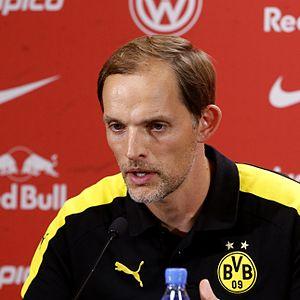
Cet article recense la liste des entraîneurs du Paris Saint-Germain depuis 1970.
La saison 2018-2019 du Paris Saint-Germain est la 49ᵉ saison de son histoire et la 45ᵉ en première division.
Thomas Tuchel, prononcé en allemand : [ˈtoːmas ˈtʊxl̩, – tuː-]; prononcé en français : [toma ty​ʃ​ɛ⁠l]; prononcé en anglais : ['tɔməs 'tʌ⁠t​ʃ​əl]; né le 29 août 1973 à Krumbach, est un footballeur allemand reconverti entraîneur.